Great Union Day

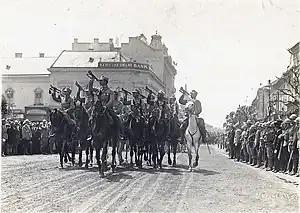
Romanian troops marching in Transylvania (here Piața Unirii, Cluj)

Modern Romania appeared after the unification of Moldavia and Wallachia by prince Alexandru Ioan Cuza on 24 January 1859. This act, sometimes known as the Little Union, is now celebrated as the Day of the Unification of the Romanian Principalities (or Little Union Day).